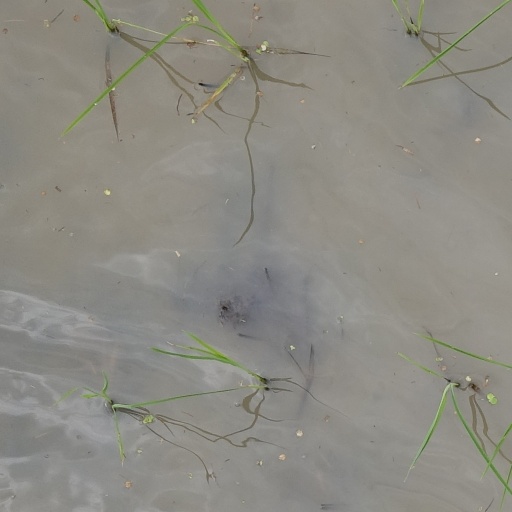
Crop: rice